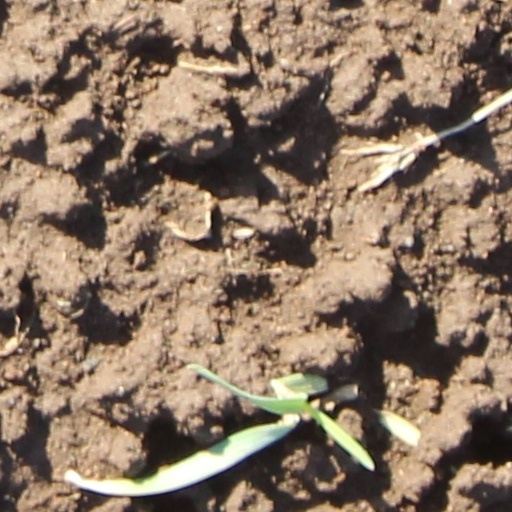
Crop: wheat